North Devon Railway

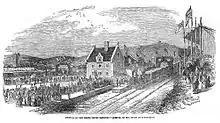
Opening ceremony of the North Devon Railway at Barnstaple

A ceremonial opening from Crediton to Barnstaple took place on 12 July 1854, but due to Tyler's requirements, the full public opening was delayed until 1 August 1854. There were four trains each way on weekdays, and two on Sundays.